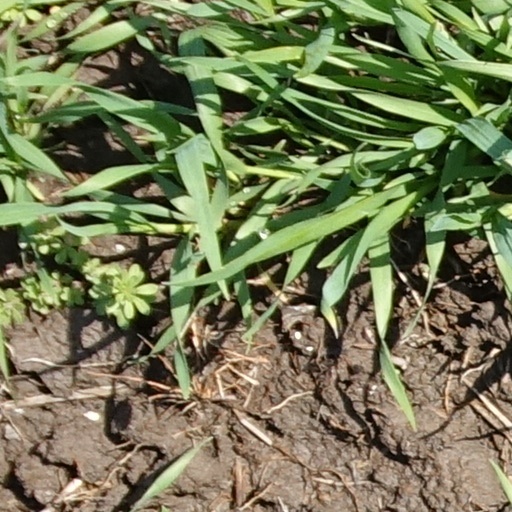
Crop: wheat